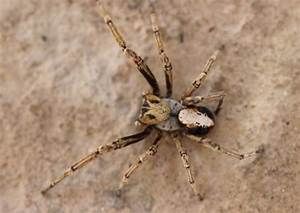
Label: spider